Anna Krauss

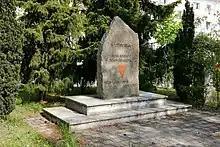
Memorial to Anna Krauss

Many of Krauss's customers were superstitious German officers looking for advice and as they described their upcoming campaigns, she would pass the details along to Schulze-Boyzen via Toni Graudenz who acted in the role of cutout. One of these German officers in that mold was Erwin Gehrts. Gehrts, a Colonel in the Luftwaffe, was interested in metaphysics and the occult and led a life that was extraordinary superstitious. He regularly visited Krauss for advice. Krauss read the fortunes of all the members of the resistance group to provide to provide and engender a steely backbone. In a trance like state she would describe the future political future after the Nazis.